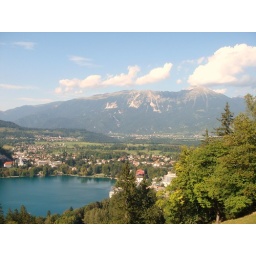
The Lake itself, managed to avoid the typical castle and church in the middle and try and go for the spectacular mountain in the distance.